Suillus americanus

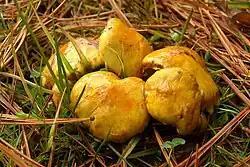
"Suillus americanus" is edible.

This species is nonpoisonous and sometimes regarded as edible, but opinions about its palatibility are mixed. It has no odor and its taste has been reported as mild. One field guide suggests it has a "distinctive lemony tang", and another says, "The yellow cap may remind you of chicken fat; it has a wonderfully savory mushroom flavor." The slimy texture of the mushroom has been compared to okra. One cookbook author suggests that the mushroom is ideal for spreads, for use on bread or as a dip; baking the fruit bodies in an oven will dry them for future use, and concentrate the flavor. The slimy caps and the pore layer are typically removed before consumption. Another field guide mentions that the "thin flesh hardly make this species worthwhile."